Afwaah

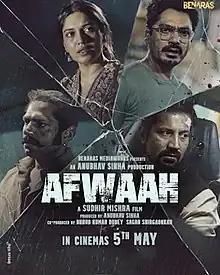
Theatrical release poster

Afwaah is a 2023 Indian Hindi-language mystery thriller film written and directed by Sudhir Mishra. Produced by Anubhav Sinha and Bhushan Kumar under their respective banners Benaras Media Works and T-Series Films, the film stars Nawazuddin Siddiqui, Bhumi Pednekar, Sharib Hashmi, Sumit Kaul and Sumeet Vyas. The film was released on 5 May 2023.